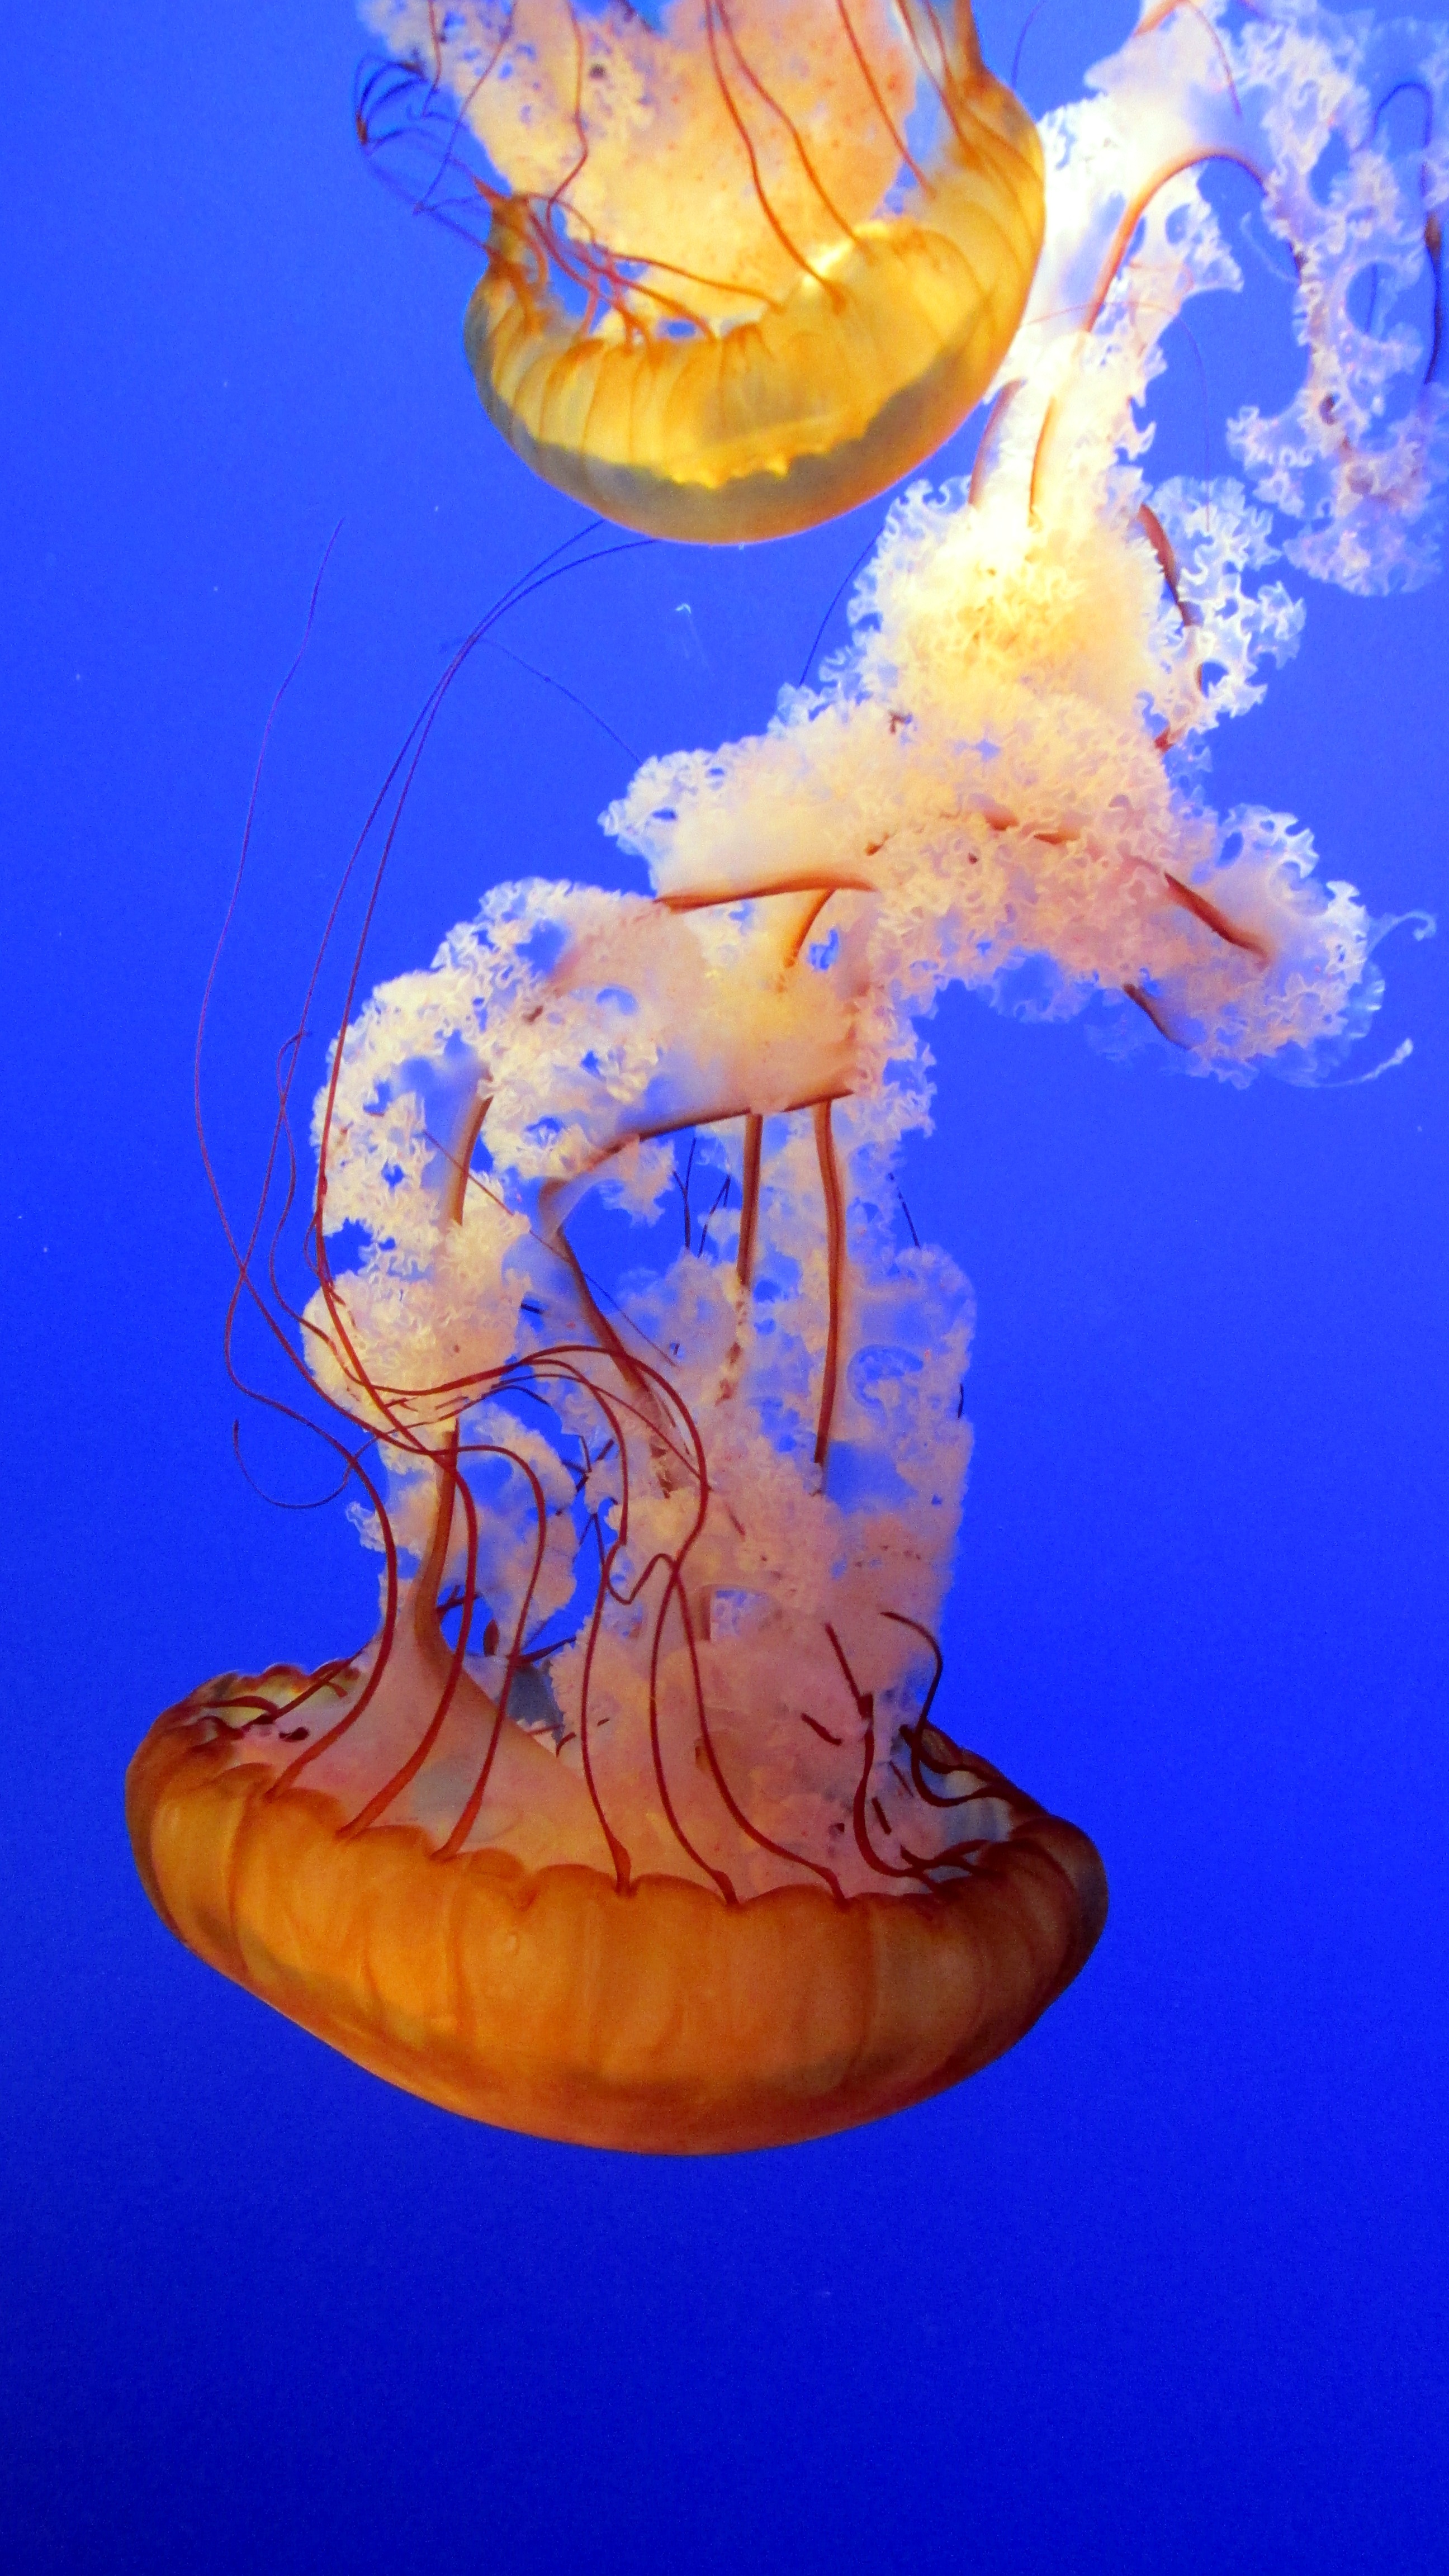
sea, animal, underwater, biology, jellyfish, blue, aquatic, invertebrate, illustration, translucent, aquarium, cnidaria, marine, beautiful, exotic, organism, marine biology, marine invertebrates